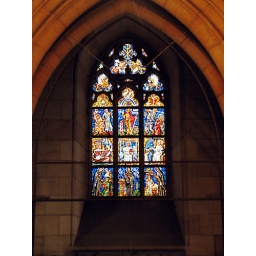
Stained-glass window in Prague castle cathedral